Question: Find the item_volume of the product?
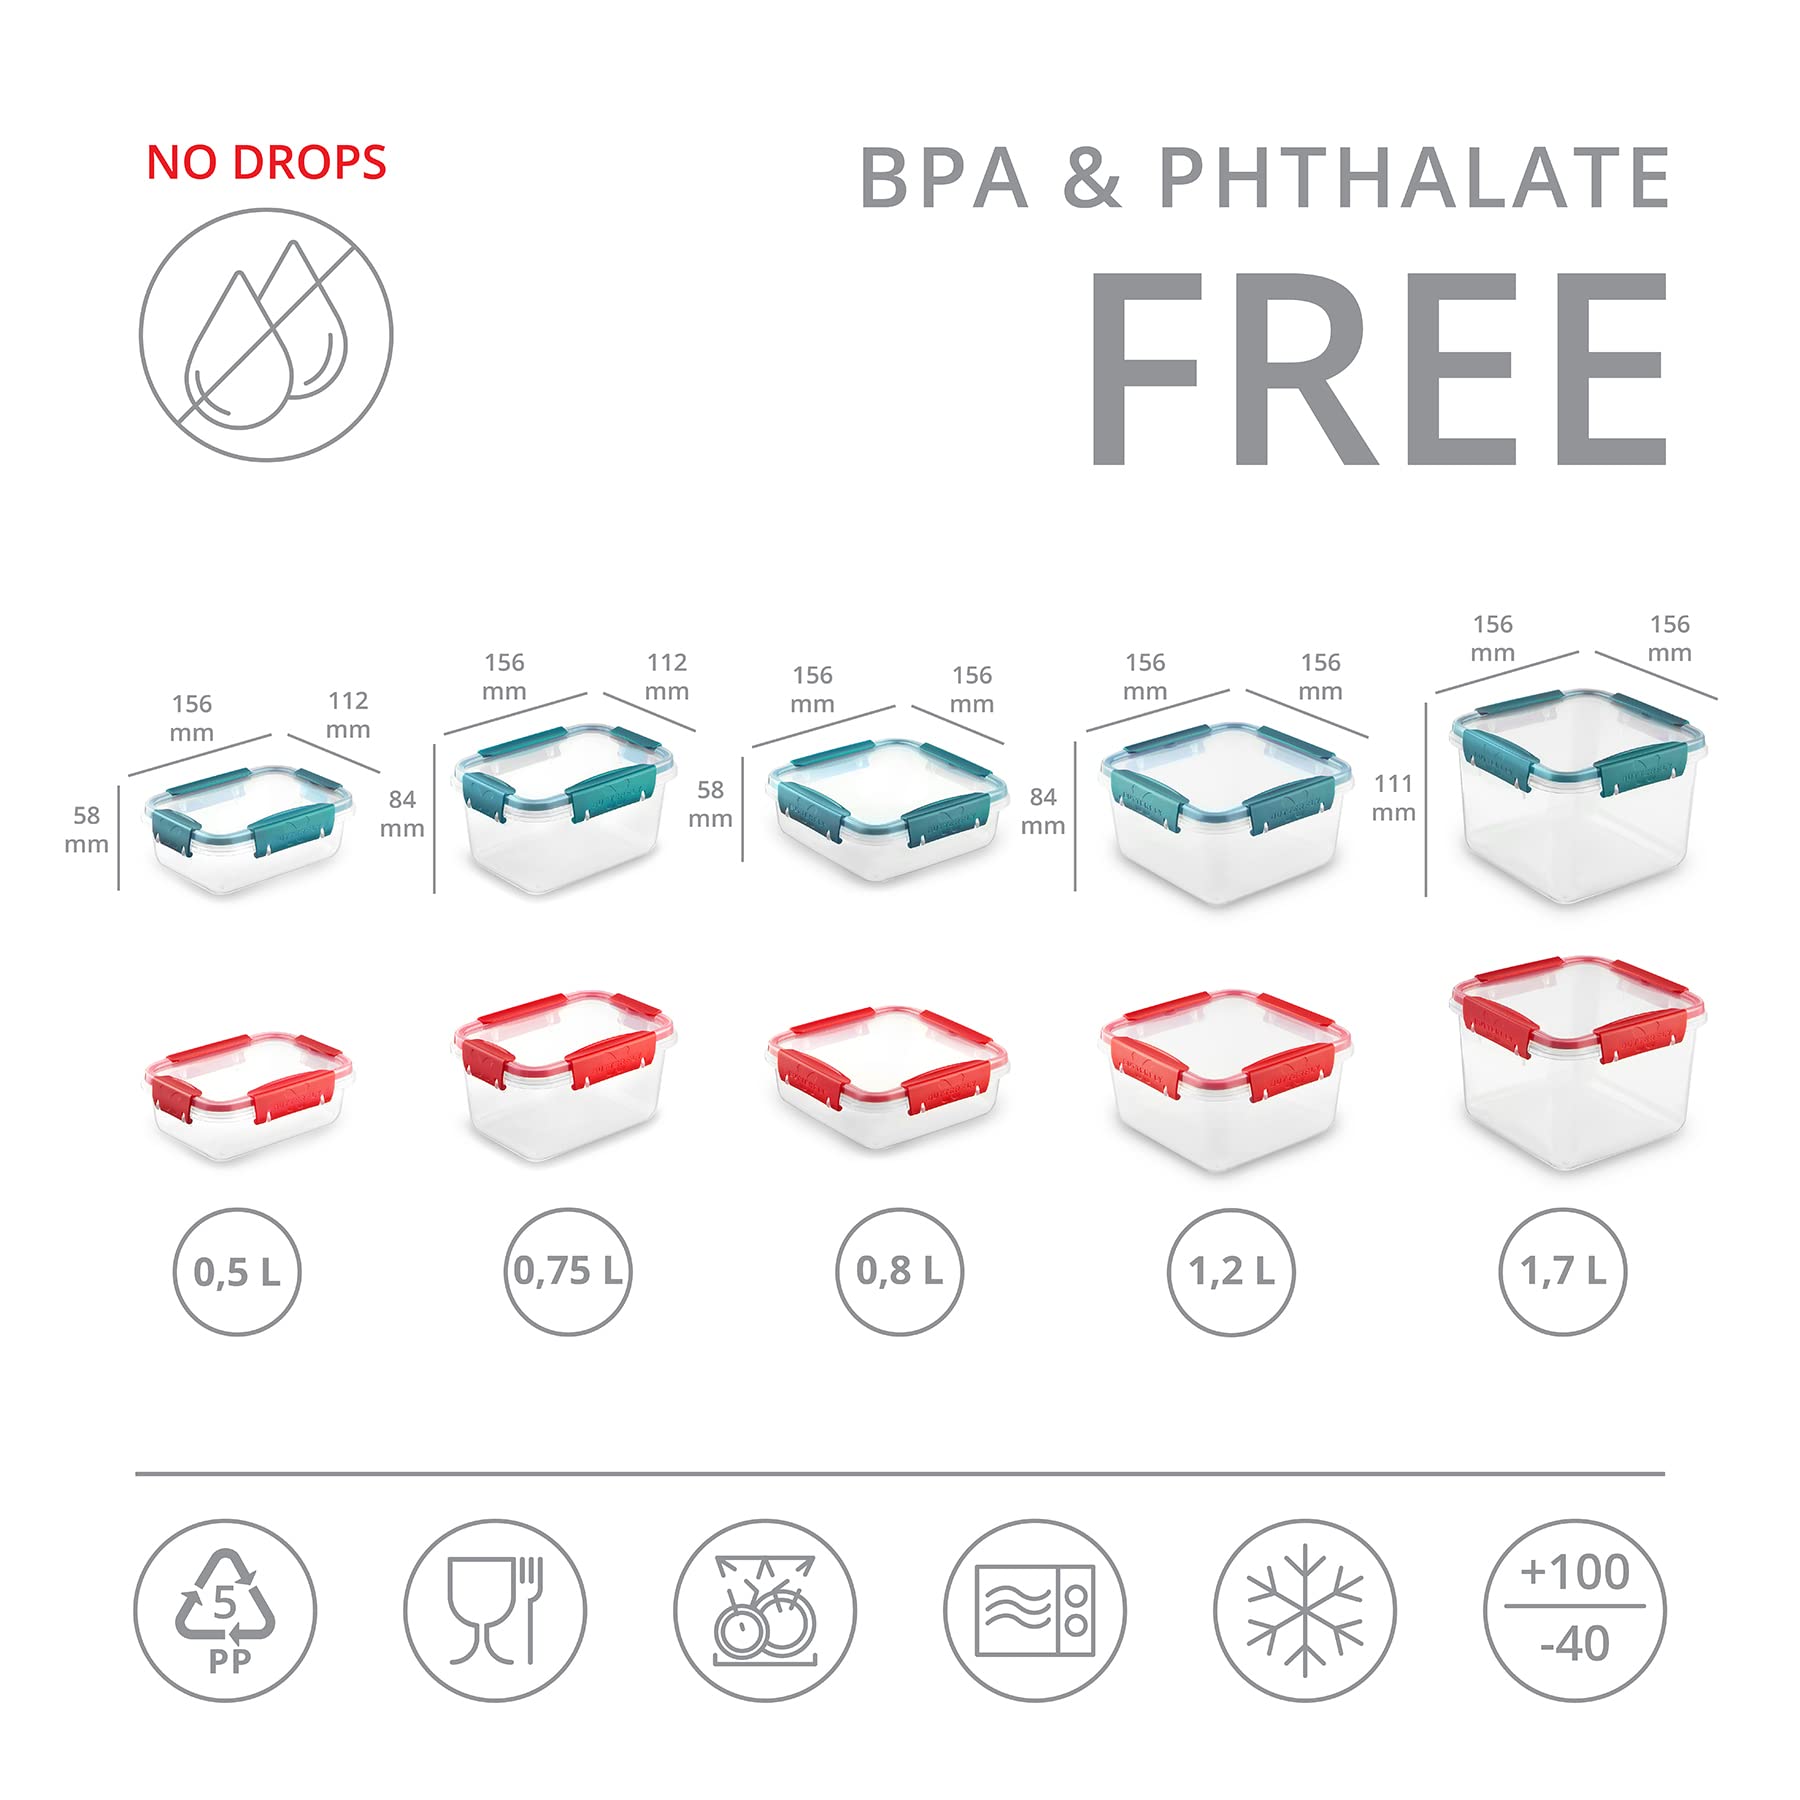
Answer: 0.5 litre